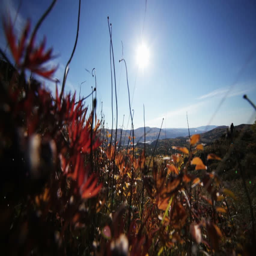
start a new day , panoramic movement along the grass